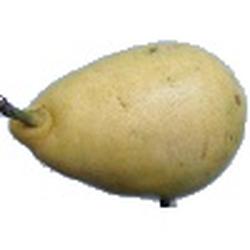
Label: Pear